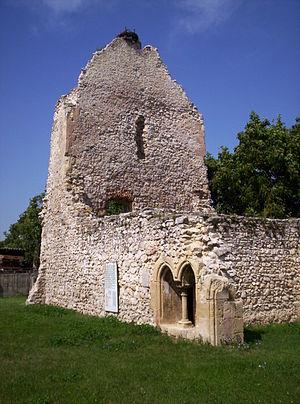
Veszprém est une ville de Hongrie bâtie sur cinq collines. Elle rappelle, avec ses bâtiments baroques, ses ruelles étroites, ses ponts et quelques moulins, des époques depuis longtemps révolues. Au moins cent bâtiments ont été classés.